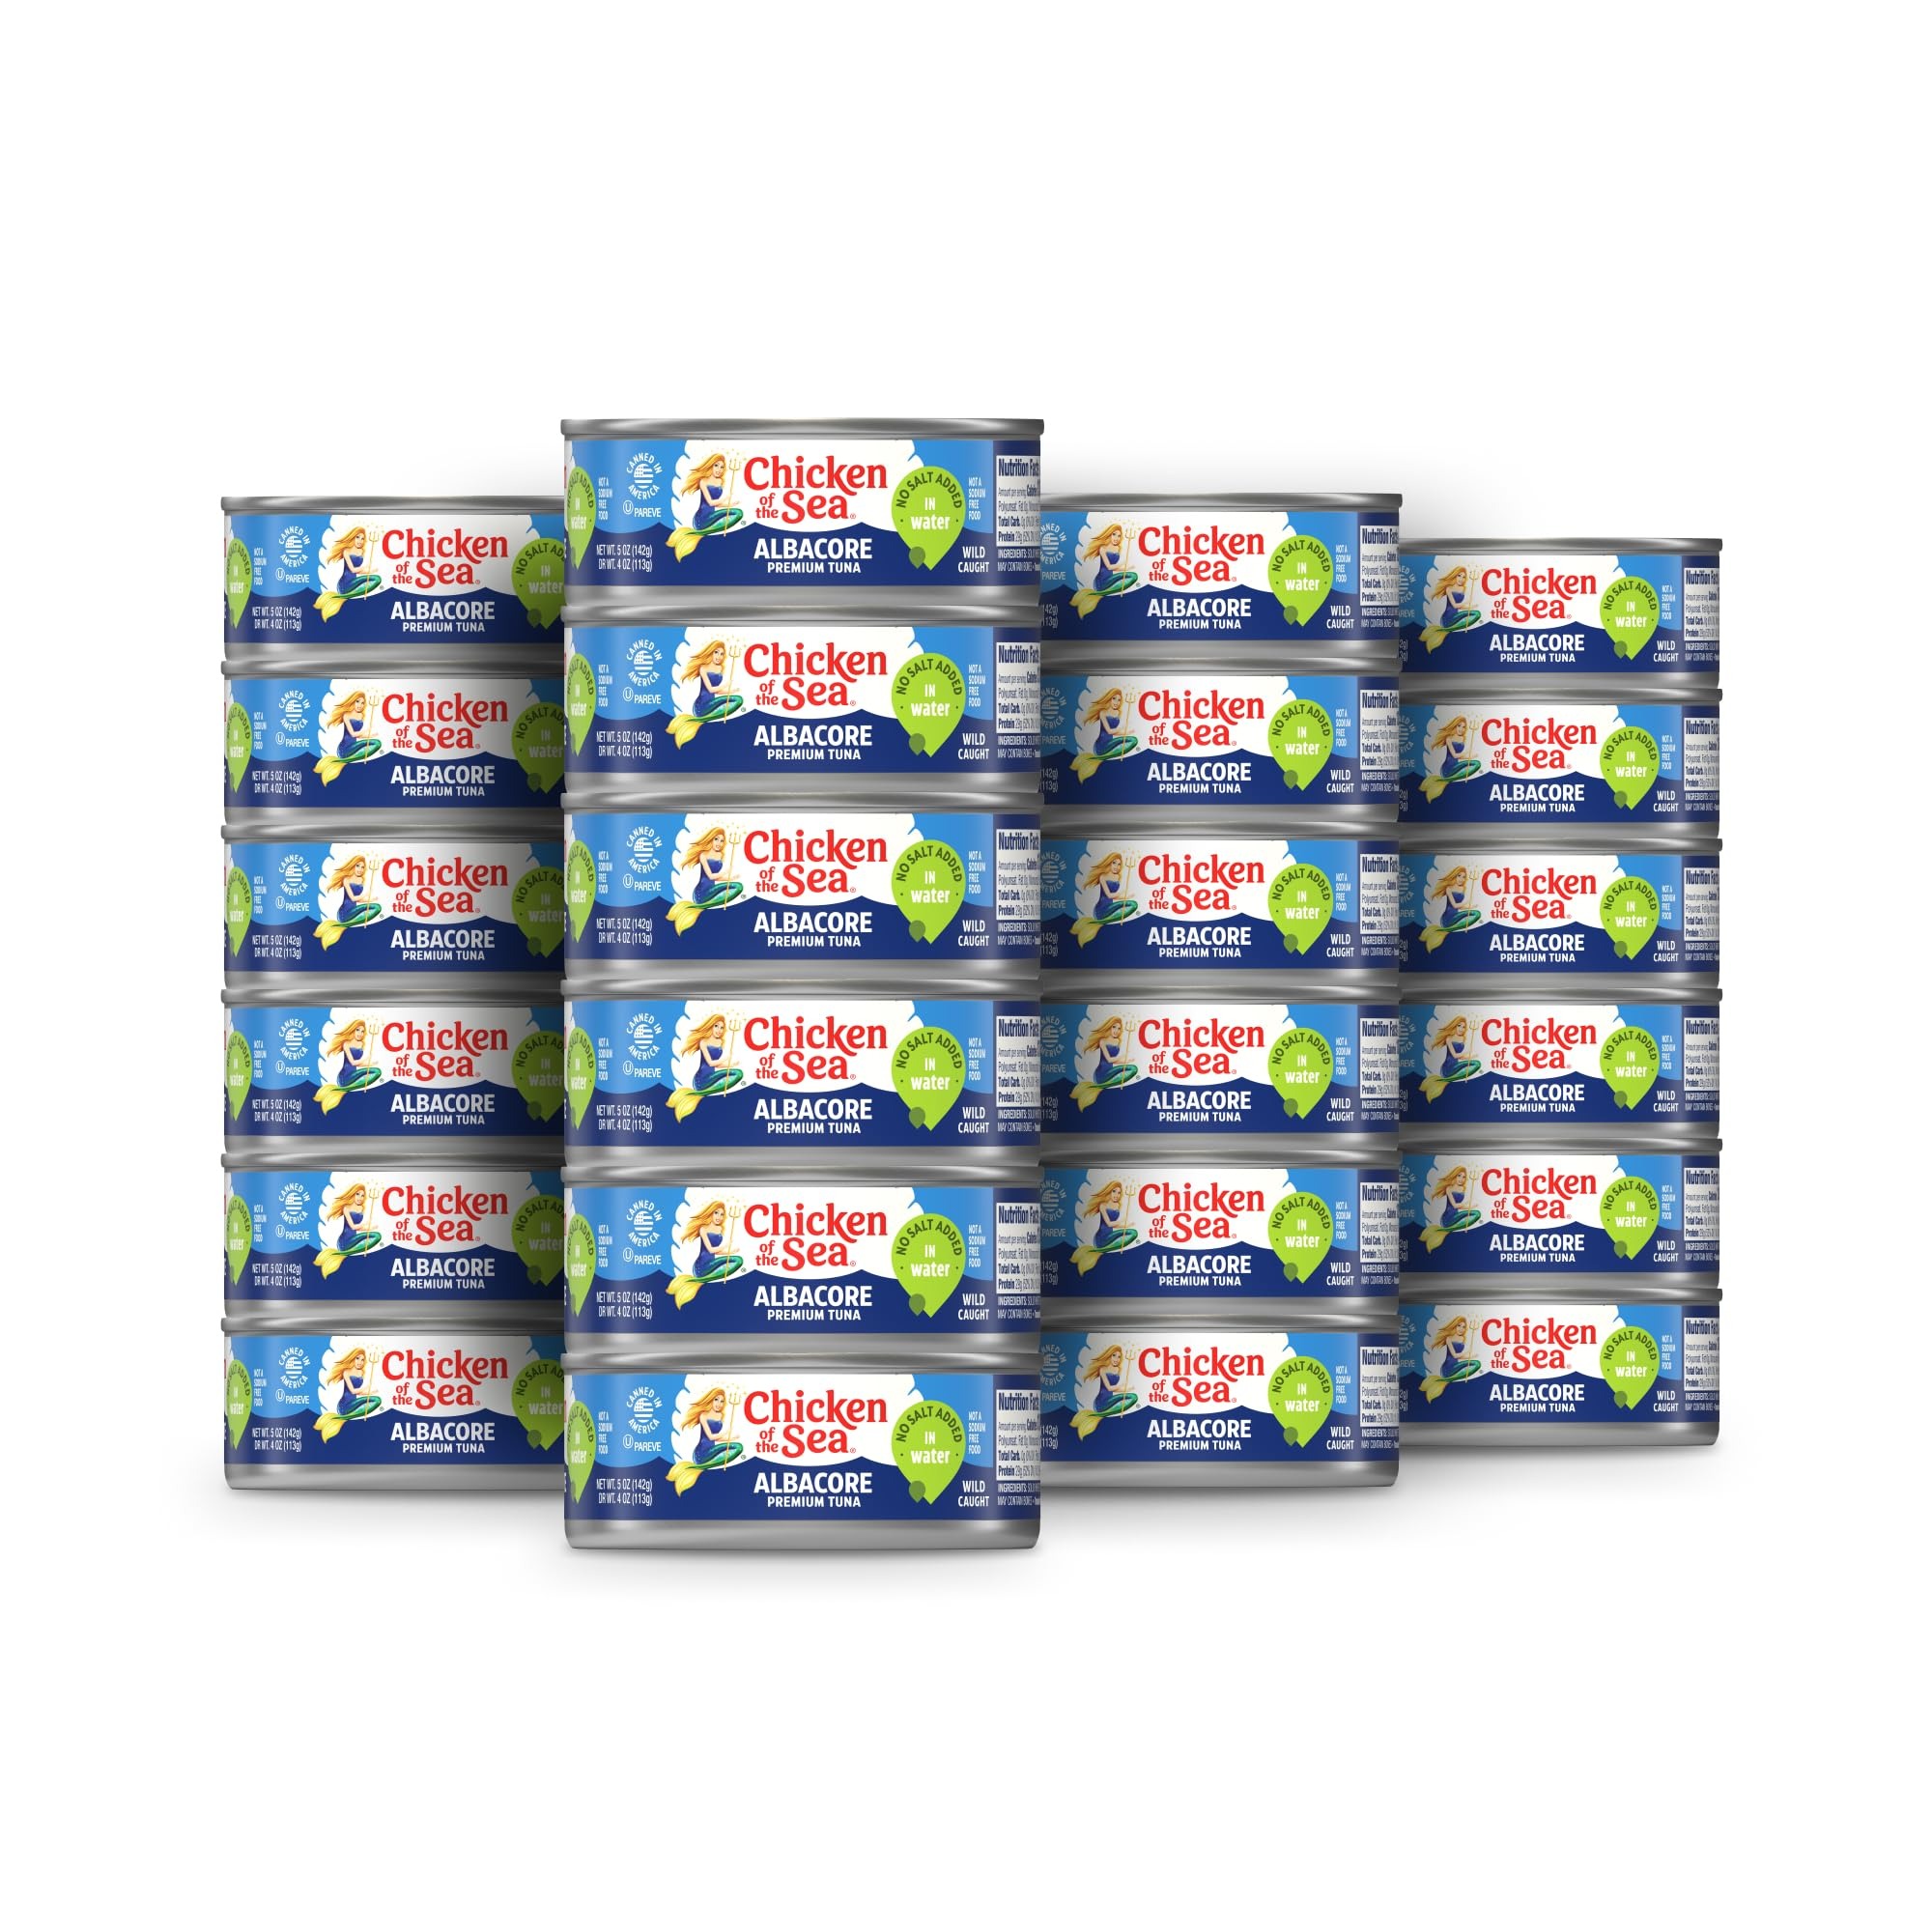
Item Name: Chicken of the Sea Solid White Premium Albacore Tuna in Water, 5 oz. Cans (Pack of 24), No Salt Added, Wild Caught Tuna
Bullet Point 1: DELICIOUS, MILD FLAVOR: Chicken of the Sea Solid White Albacore Tuna in Water is made with from premium albacore tuna filets and packed in water with no salt added for a pure, clean, mild flavor.
Bullet Point 2: VERSATILE PANTRY INGREDIENT: Canned albacore tuna in water is perfect for salads, pastas, wraps, and more. Try it in your go-to recipes.
Bullet Point 3: HIGHLY NUTRITIOUS: Albacore tuna canned in water is high in protein, and features heart-healthy omega-3s, vitamin D, with very little fat and no carbs—perfect for keto, paleo, and Mediterranean diets. One serving of our solid white albacore tuna in water has no added salt and contains 29 grams of protein, 0 grams of carbs, and just 1 gram of fat.
Bullet Point 4: RESPONSIBLY SOURCED WILD ALBACORE TUNA: Chicken of the Sea is proud to offer only responsibly sourced, wild caught albacore tuna.
Bullet Point 5: 100% SIMPLE INGREDIENTS: Our solid white tuna contains only simple ingredients, with no GMOs or preservatives. It’s also gluten-free.
Bullet Point 6: BULK 24 PACK: Stock up on tuna and save! Classic canned tuna is the perfect pantry staple, ready whenever you need a satisfying snack or a hearty dinner on short notice.
Value: 120.0
Unit: Ounce

Price: 3.13